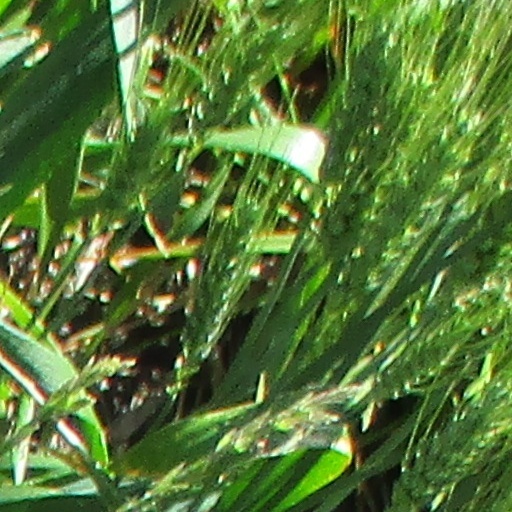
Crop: wheat